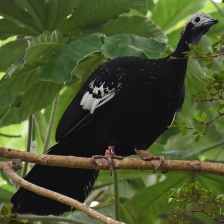
Species: BLUE THROATED PIPING GUAN
Scientific name: PIPILE CUMANENSIS